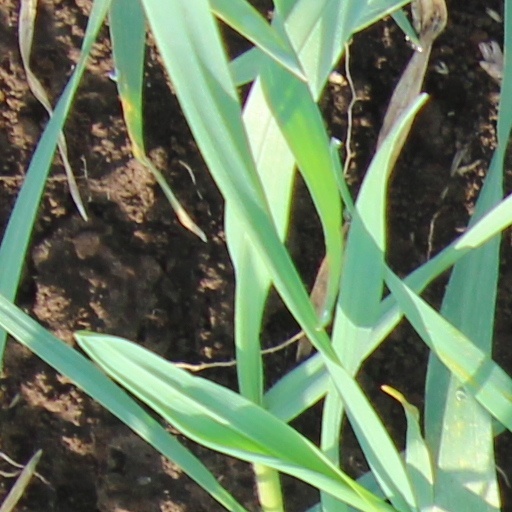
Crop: wheat